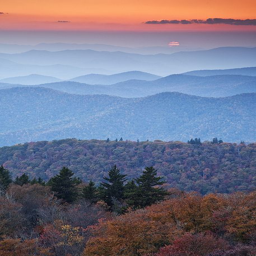
mountain range just outside by person